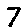
Label: 7